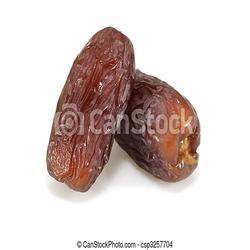
Label: Dates